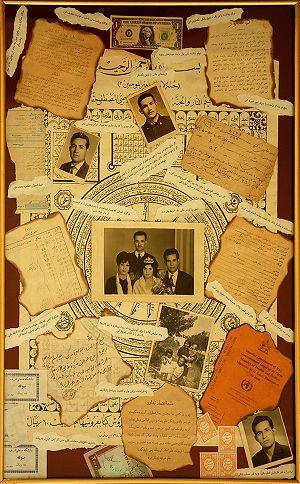
Le collage est une technique de création artistique qui consiste à organiser une création plastique par la combinaison d'éléments séparés, de toutes natures : extraits de journaux avec texte et photos, papier peint, documents, objets divers.